Brindavanam (2010 film)

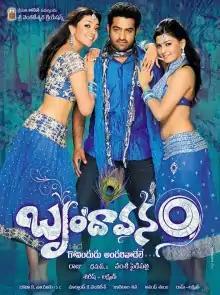
Movie poster

Brindavanam is a 2010 Indian Telugu-language romantic action comedy film written and directed by Vamsi Paidipally. The film stars N. T. Rama Rao Jr., Samantha, and Kajal Aggarwal while Prakash Raj and Srihari play pivotal roles. The film was produced by Dil Raju's Sri Venkateswara Creations, and the music was composed by S. Thaman.